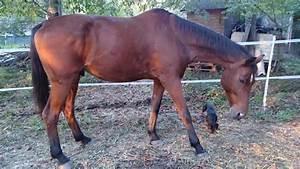
horse